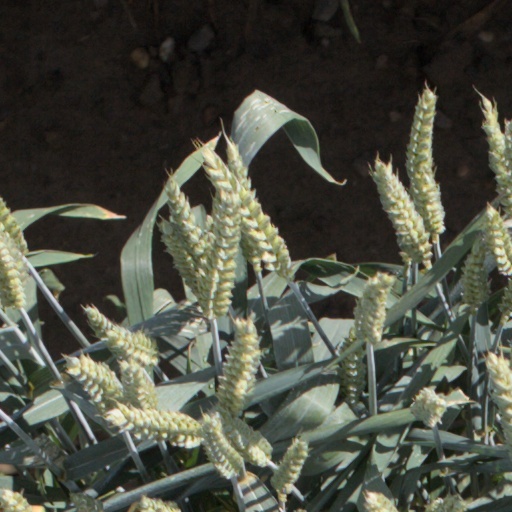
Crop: wheat